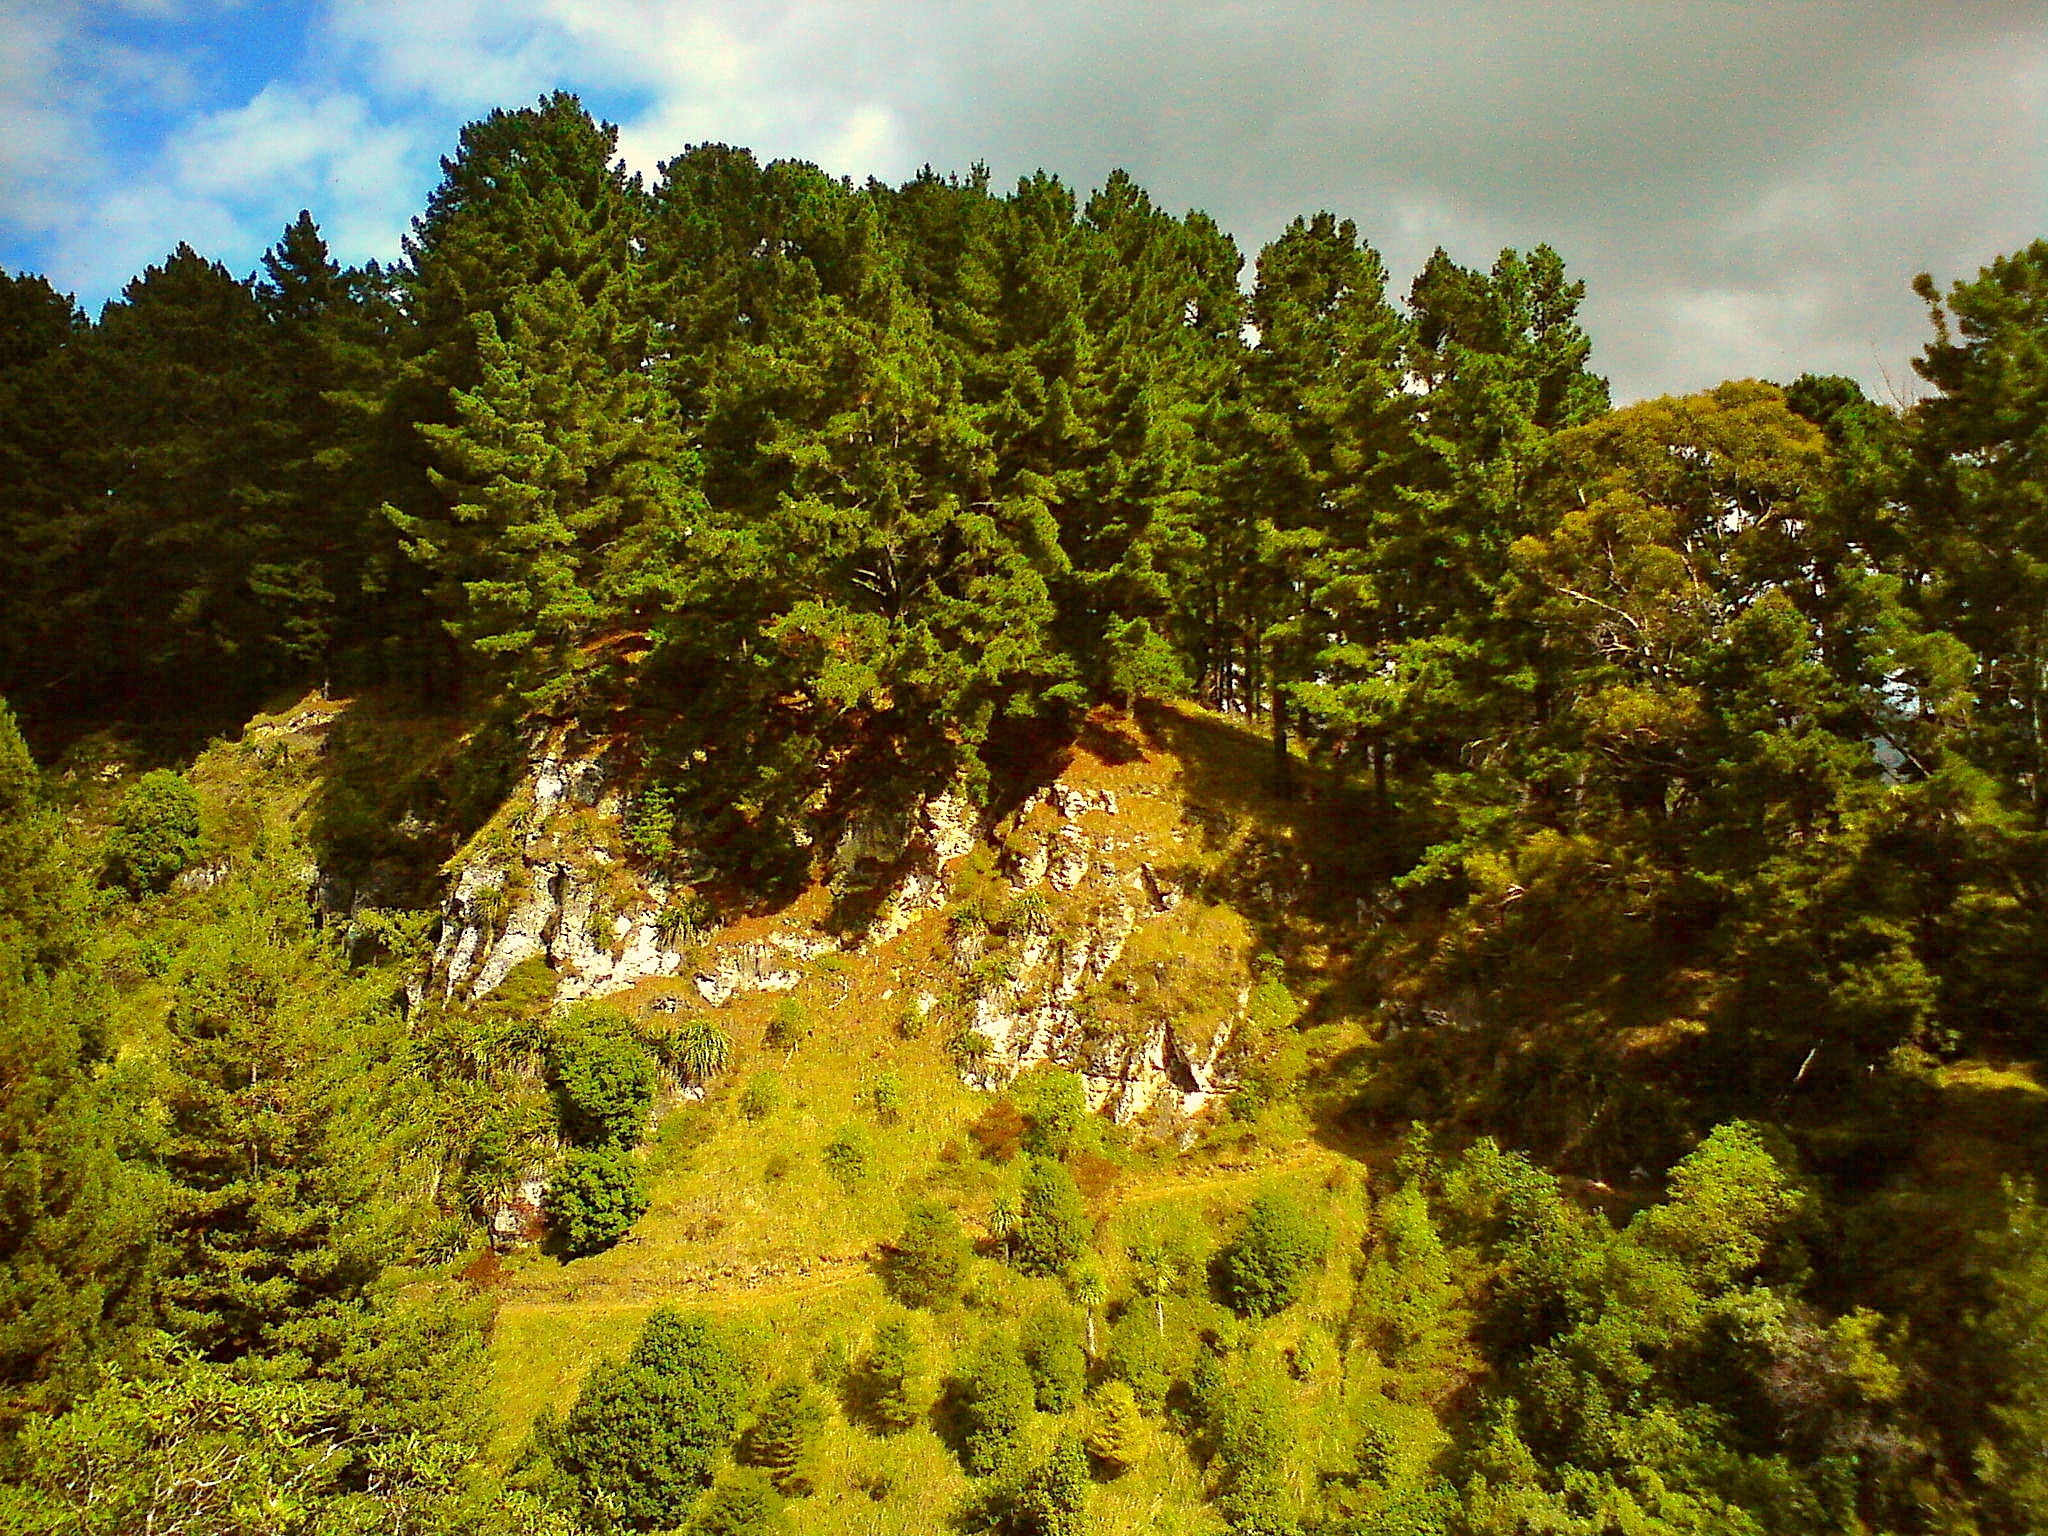
landscape, tree, nature, forest, wilderness, mountain, plant, sky, sunlight, leaf, fall, flower, view, river, valley, summer, travel, environment, foliage, green, jungle, scenic, color, natural, autumn, scenery, botany, blue, garden, flora, season, trees, outdoors, woods, national, clouds, vegetation, shrub, rainforest, deciduous, scene, woodland, habitat, ecosystem, biome, natural environment, woody plant, land plant